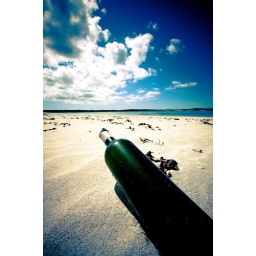
Lovely bottle of vintage white found washed up on the shore of a beach in North Uist, Outer Hebrides.